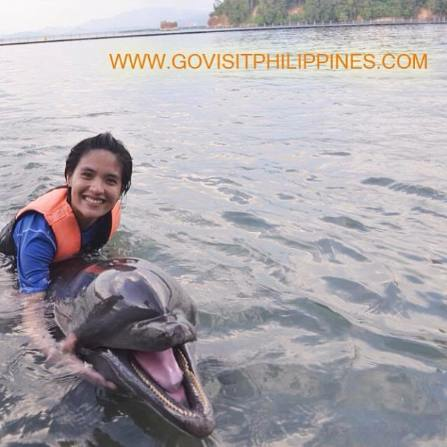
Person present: No